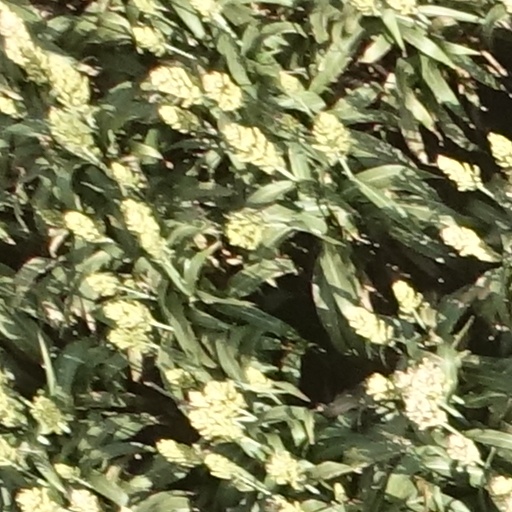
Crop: sorghum